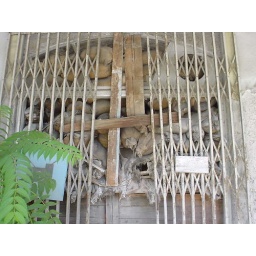
an old, dilapidated house with the sand bags still in it, left over from the war in which Turkey invaded Cyprus